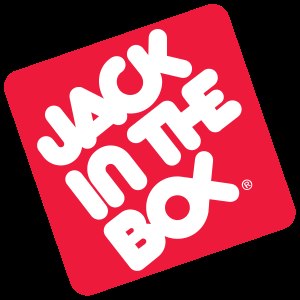
Jack in the Box
Jack in the Box logo
Jack in the Box er en amerikansk fastfood restaurant grundlagt af Robert O. Peterson i 1951 i San Antonio, Californien, hvor den stadig har hovedkvarter i dag. I alt har kæden 2.200 steder, der primært betjener den amerikanske vestkyst. Noget af deres mad som de poster omfatter Jumbo Jack, kartoffelbåde og Ultimate Cheeseburger. Selskabet drev også Qdoba Mexican Grill kæden, indtil den blev frasolgt i december 2017.